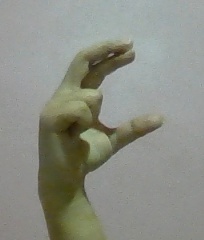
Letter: thal